Myth (video game series)

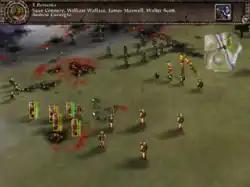
Screenshot of gameplay in "The Fallen Lords", showing the selection of multiple units. The player has selected five Berserks (units on the left surrounded by yellow rectangles). The image also shows unselected archers and dwarfs. At the top of the screen is the Status Bar. The mini-map of the battlefield is just below on the right.

Basic gameplay in all three games consists of the player selecting and commanding units. The player clicks a unit to select it. A selected unit is marked by a surrounding yellow rectangle, beside which is a health meter, which diminishes as the unit takes damage. In "Soulblighter" and "The Wolf Age", units capable of using magic also have a mana meter, which diminishes through magic use and slowly regenerates over time. Units do not regenerate health, and there is no way to construct new units (although in some single-player missions, reinforcements are automatically received at predetermined points). When the player double-clicks on any unit, all nearby units of the same type are also selected. To select multiple units of different types, the player can either "shift click" (hold down the shift key while clicking individual units) or use "band-selection" (click and drag the cursor across the screen, selecting all units within the inscribed rectangle). All units on screen, irrespective of type, can be selected by pressing the enter key. The player can also assign manually selected groups of units to a specific key on the keyboard; pressing that key then instantly selects the units in the desired group. In "The Wolf Age", the HUD also includes a "Unit Grouping Bar" which allows the player to select their group by clicking on the corresponding number rather than using the keyboard.